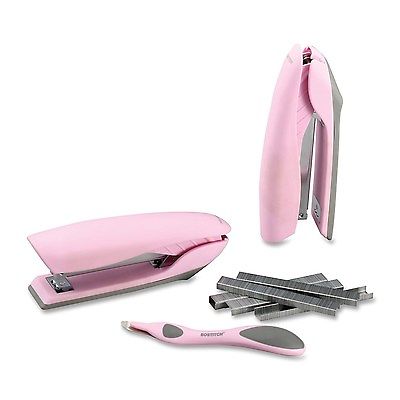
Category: stapler